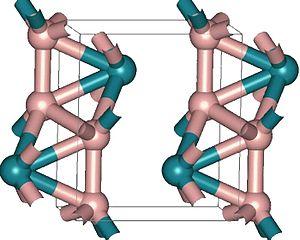
Les borures d'osmium sont les composés inorganiques de l'osmium et du bore. On en connaît trois : OsB, Os₂B₃ et OsB₂. Ils sont remarquables pour leur dureté élevée : la combinaison de la forte densité d'électron de l'osmium et de la force des liaisons covalentes bore-osmium les rapproche de la catégorie des matériaux superdurs, l'appartenance n'ayant pas encore été prouvée. Par exemple, OsB₂ est dur, mais pas superdur.